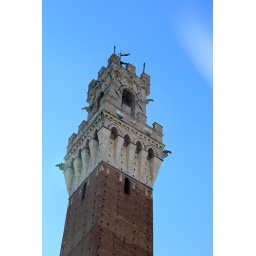
clock tower in siena